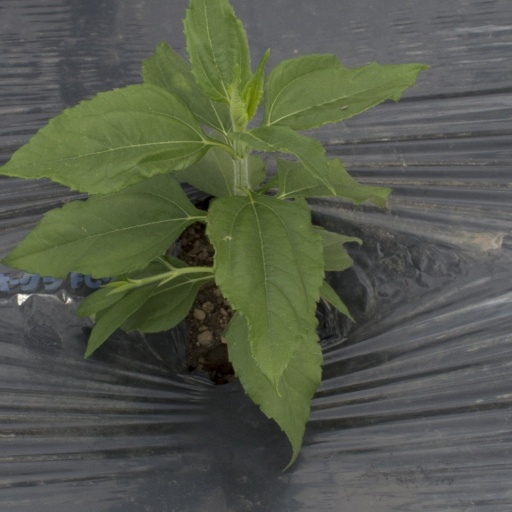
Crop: Jerusalem artichoke